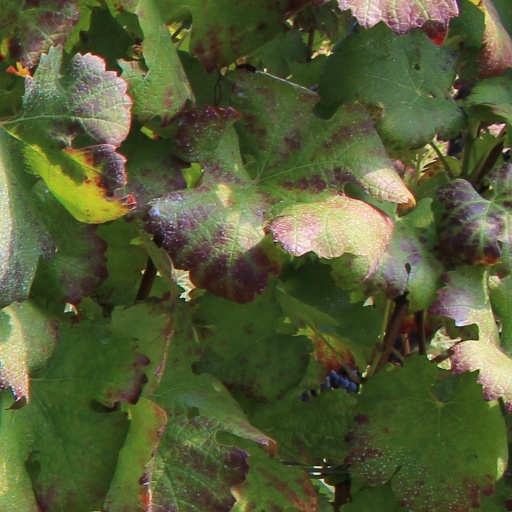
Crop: grape